Adventure of the Seas

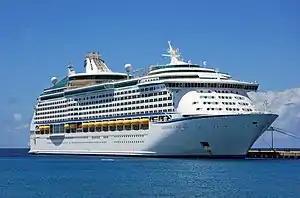
"Adventure of the Seas" docked at Saint Croix on 12 March 2012

The vessel was ordered on 24 April 1997 for $500 million and constructed at Kværner Masa-Yards Turku New Shipyard in Finland. The ship's keel was laid down on 17 June 1998. Named "Adventure of the Seas", the cruise ship was launched on 5 January 2001 and completed on 26 October 2001. The ship's godparents are Tara Stackpole and Kevin Hannafin of the New York Fire Department along with Margaret McDonnell and Richard Lucas of the New York Police Department. The vessel is operated by Royal Caribbean International (RCI) and is registered at Nassau, Bahamas. "Adventure of the Seas" departed on its maiden voyage on 18 November 2001.